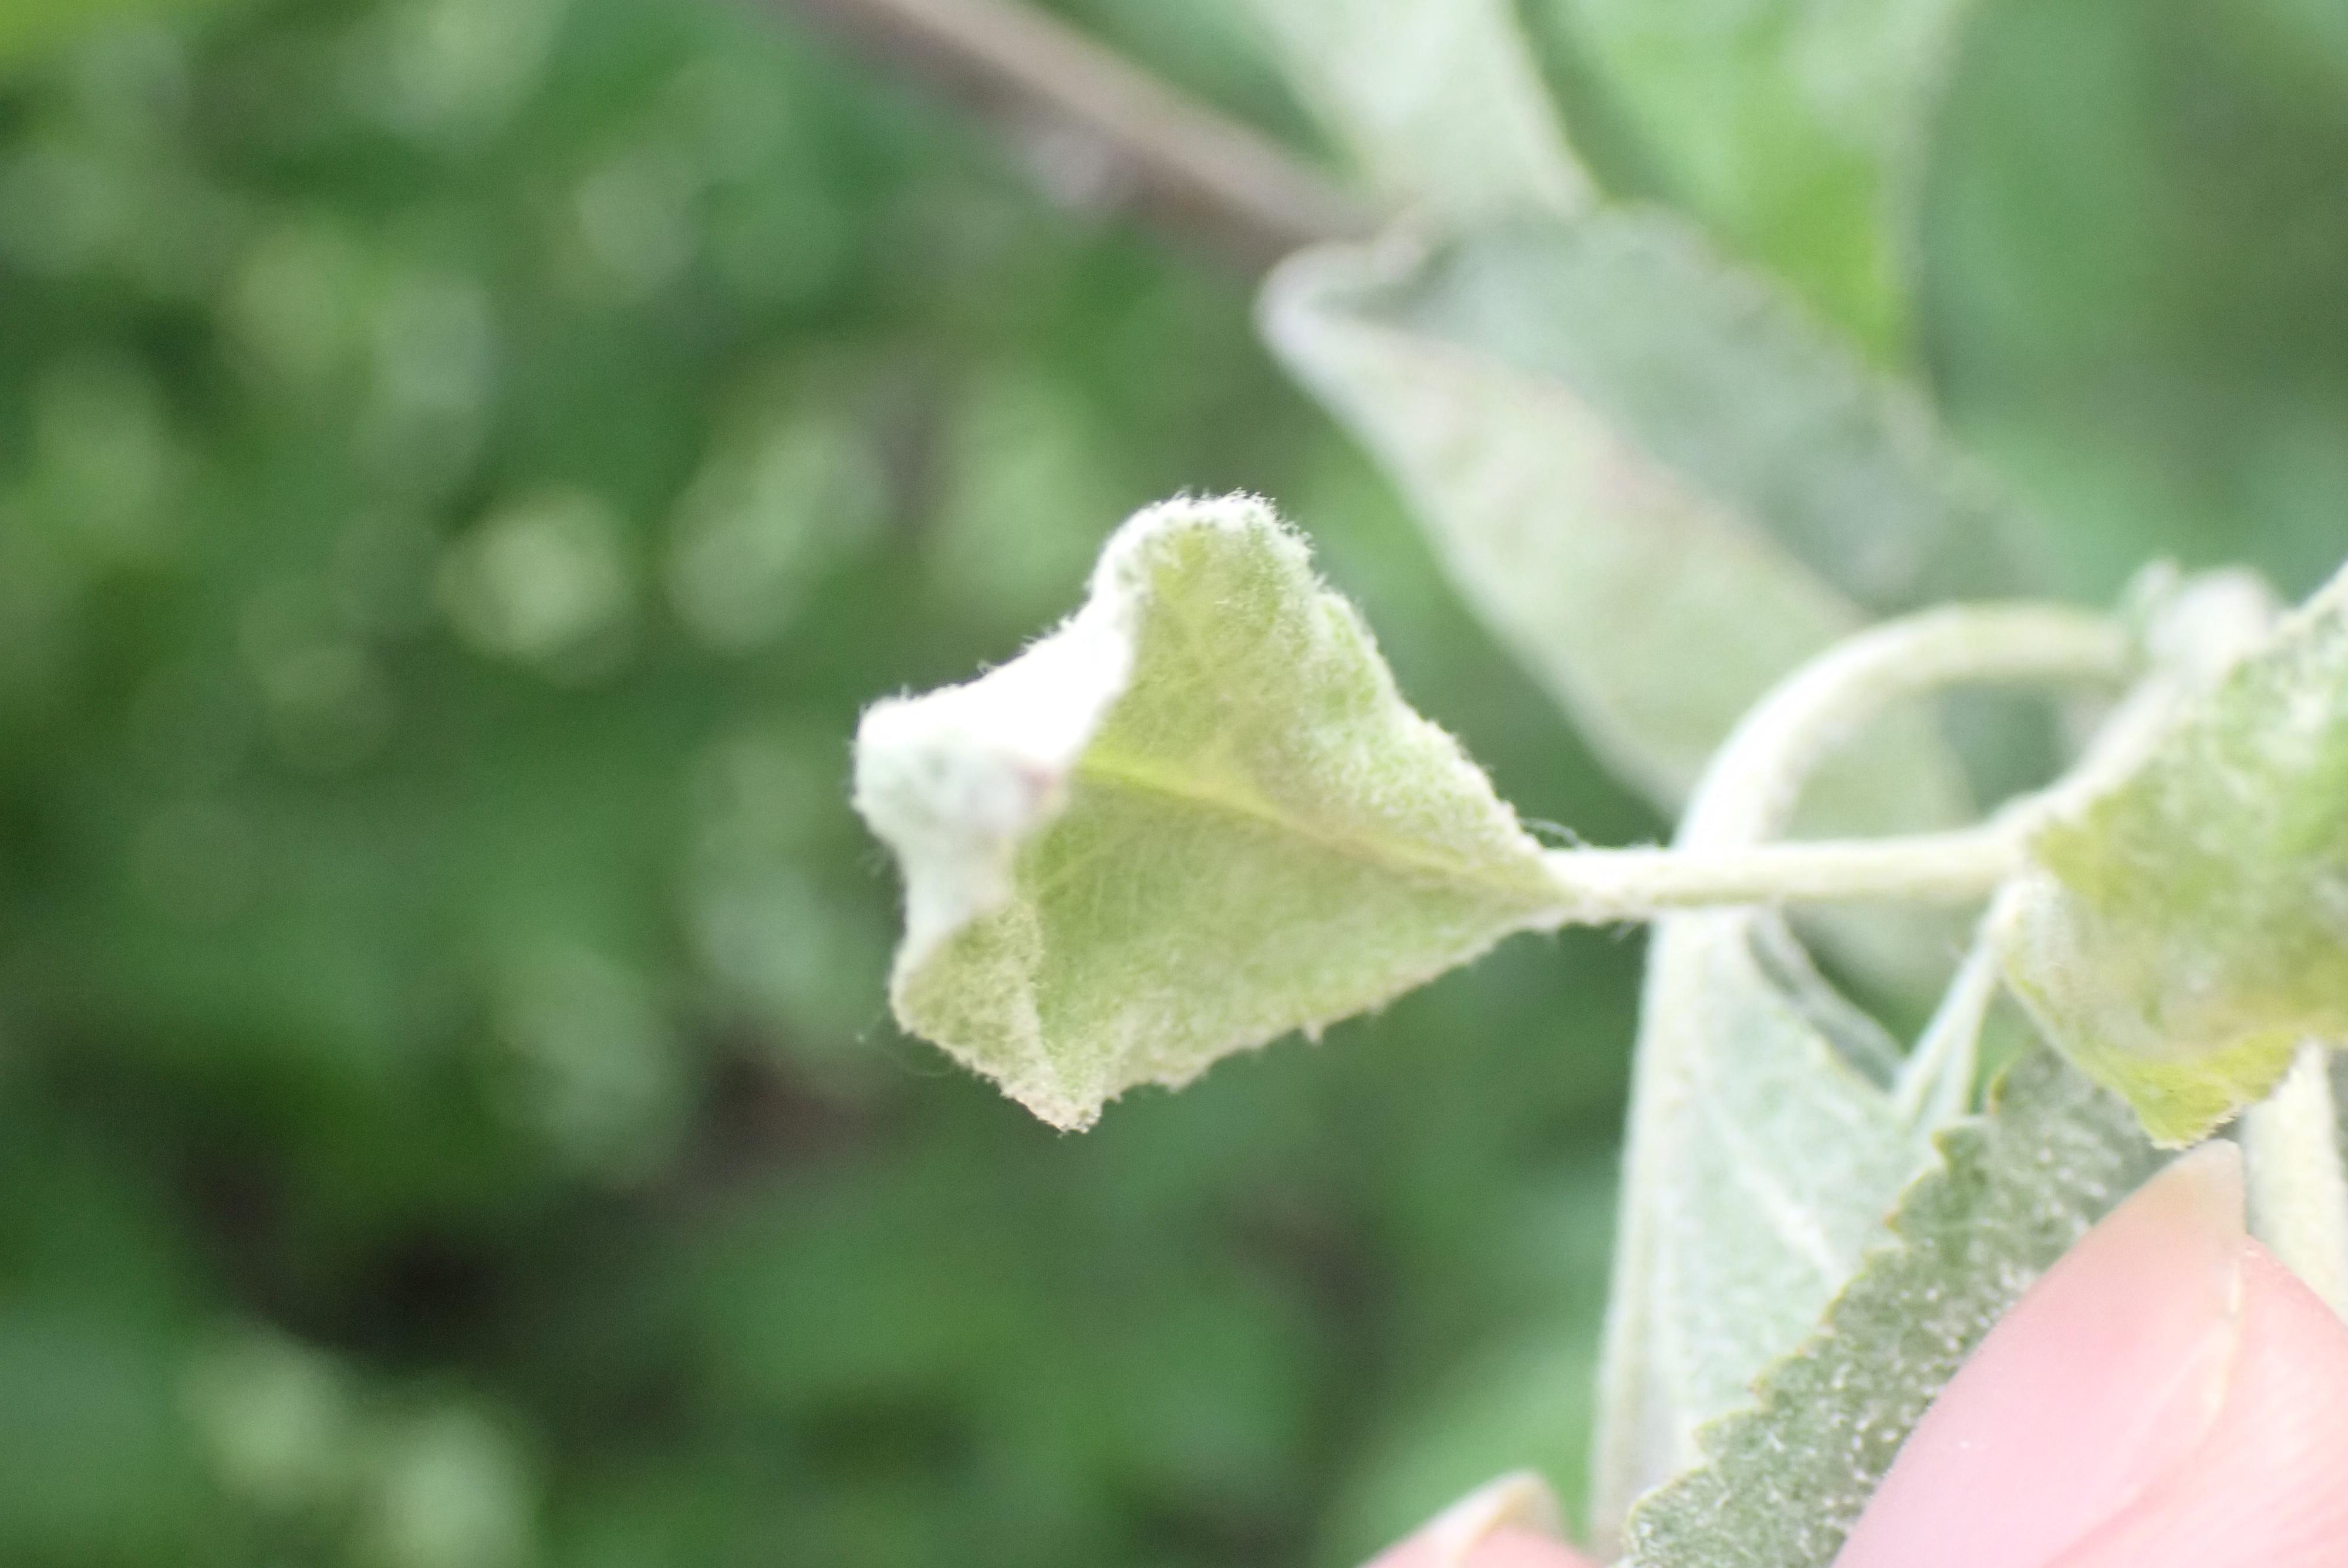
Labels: powdery_mildew